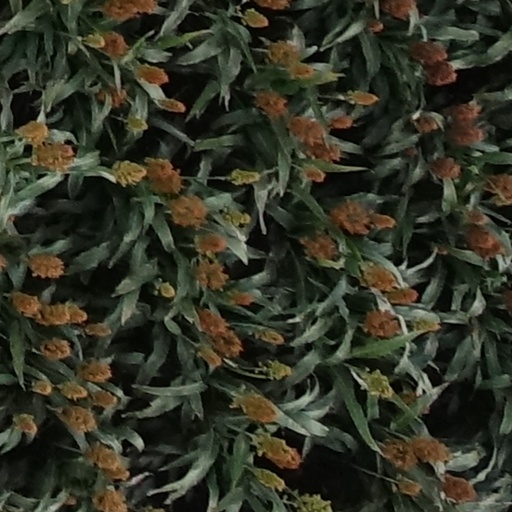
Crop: sorghum